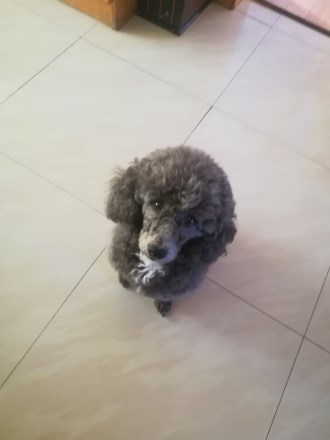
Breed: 2925-n000114-toy_poodle